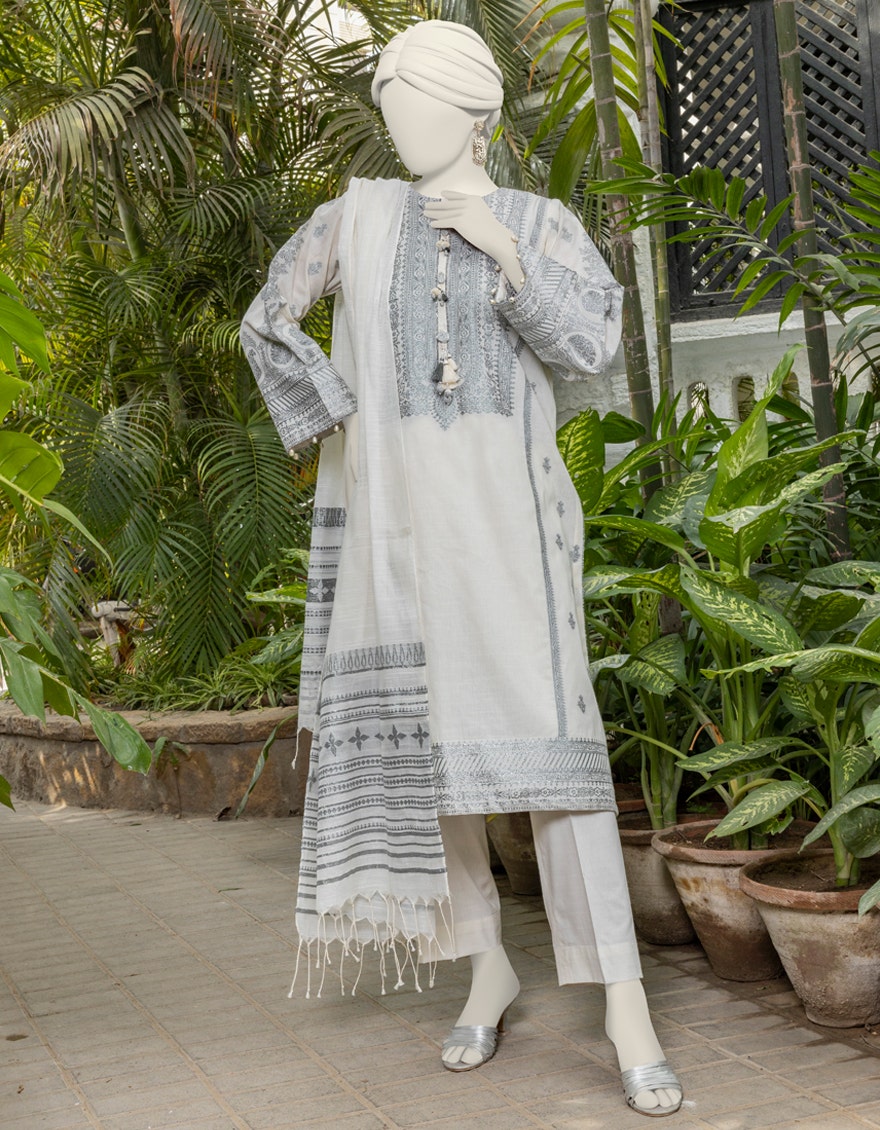
grey multi kurta suit